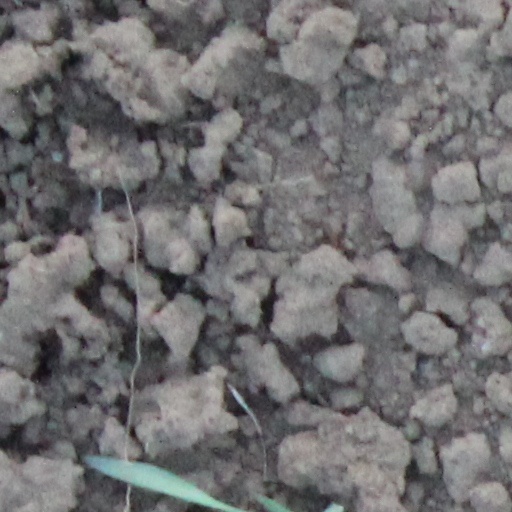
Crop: wheat